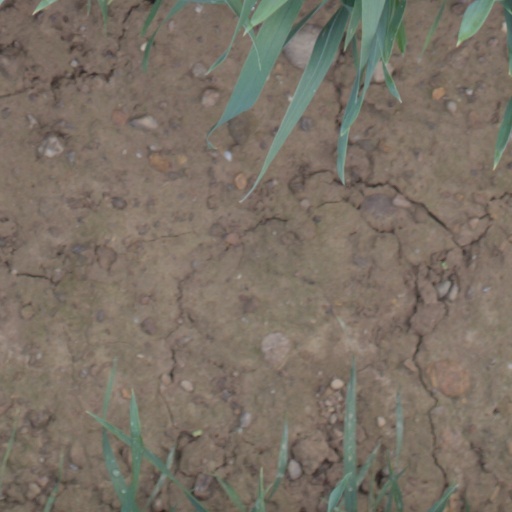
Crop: wheat